Uniforms and insignia of the Red Army (1917–1924)

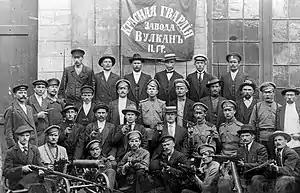
Red Guards of the Vulkan Factory in Petrograd (1917). They wear a mix of military and civilian clothing and seem to lack any kind of Red Guard insignia. In this detachment shoulder boards are still worn by some.

Red Guard uniform, or lack thereof, was a melting pot of both military and civilian garments. Guardsmen wore whatever was available with their scant red symbols being the only thing that united them aesthetically, if even worn. German and Austro-Hungarian POWs turned Red Guards would continue wearing their old uniforms due to a lack of alternatives. During the civil war years, the Red Army would inherit such a situation until new uniforms could be provided.